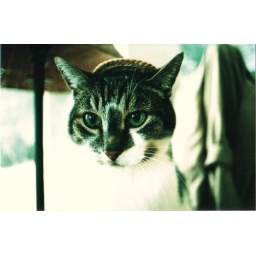
cat in hat 1